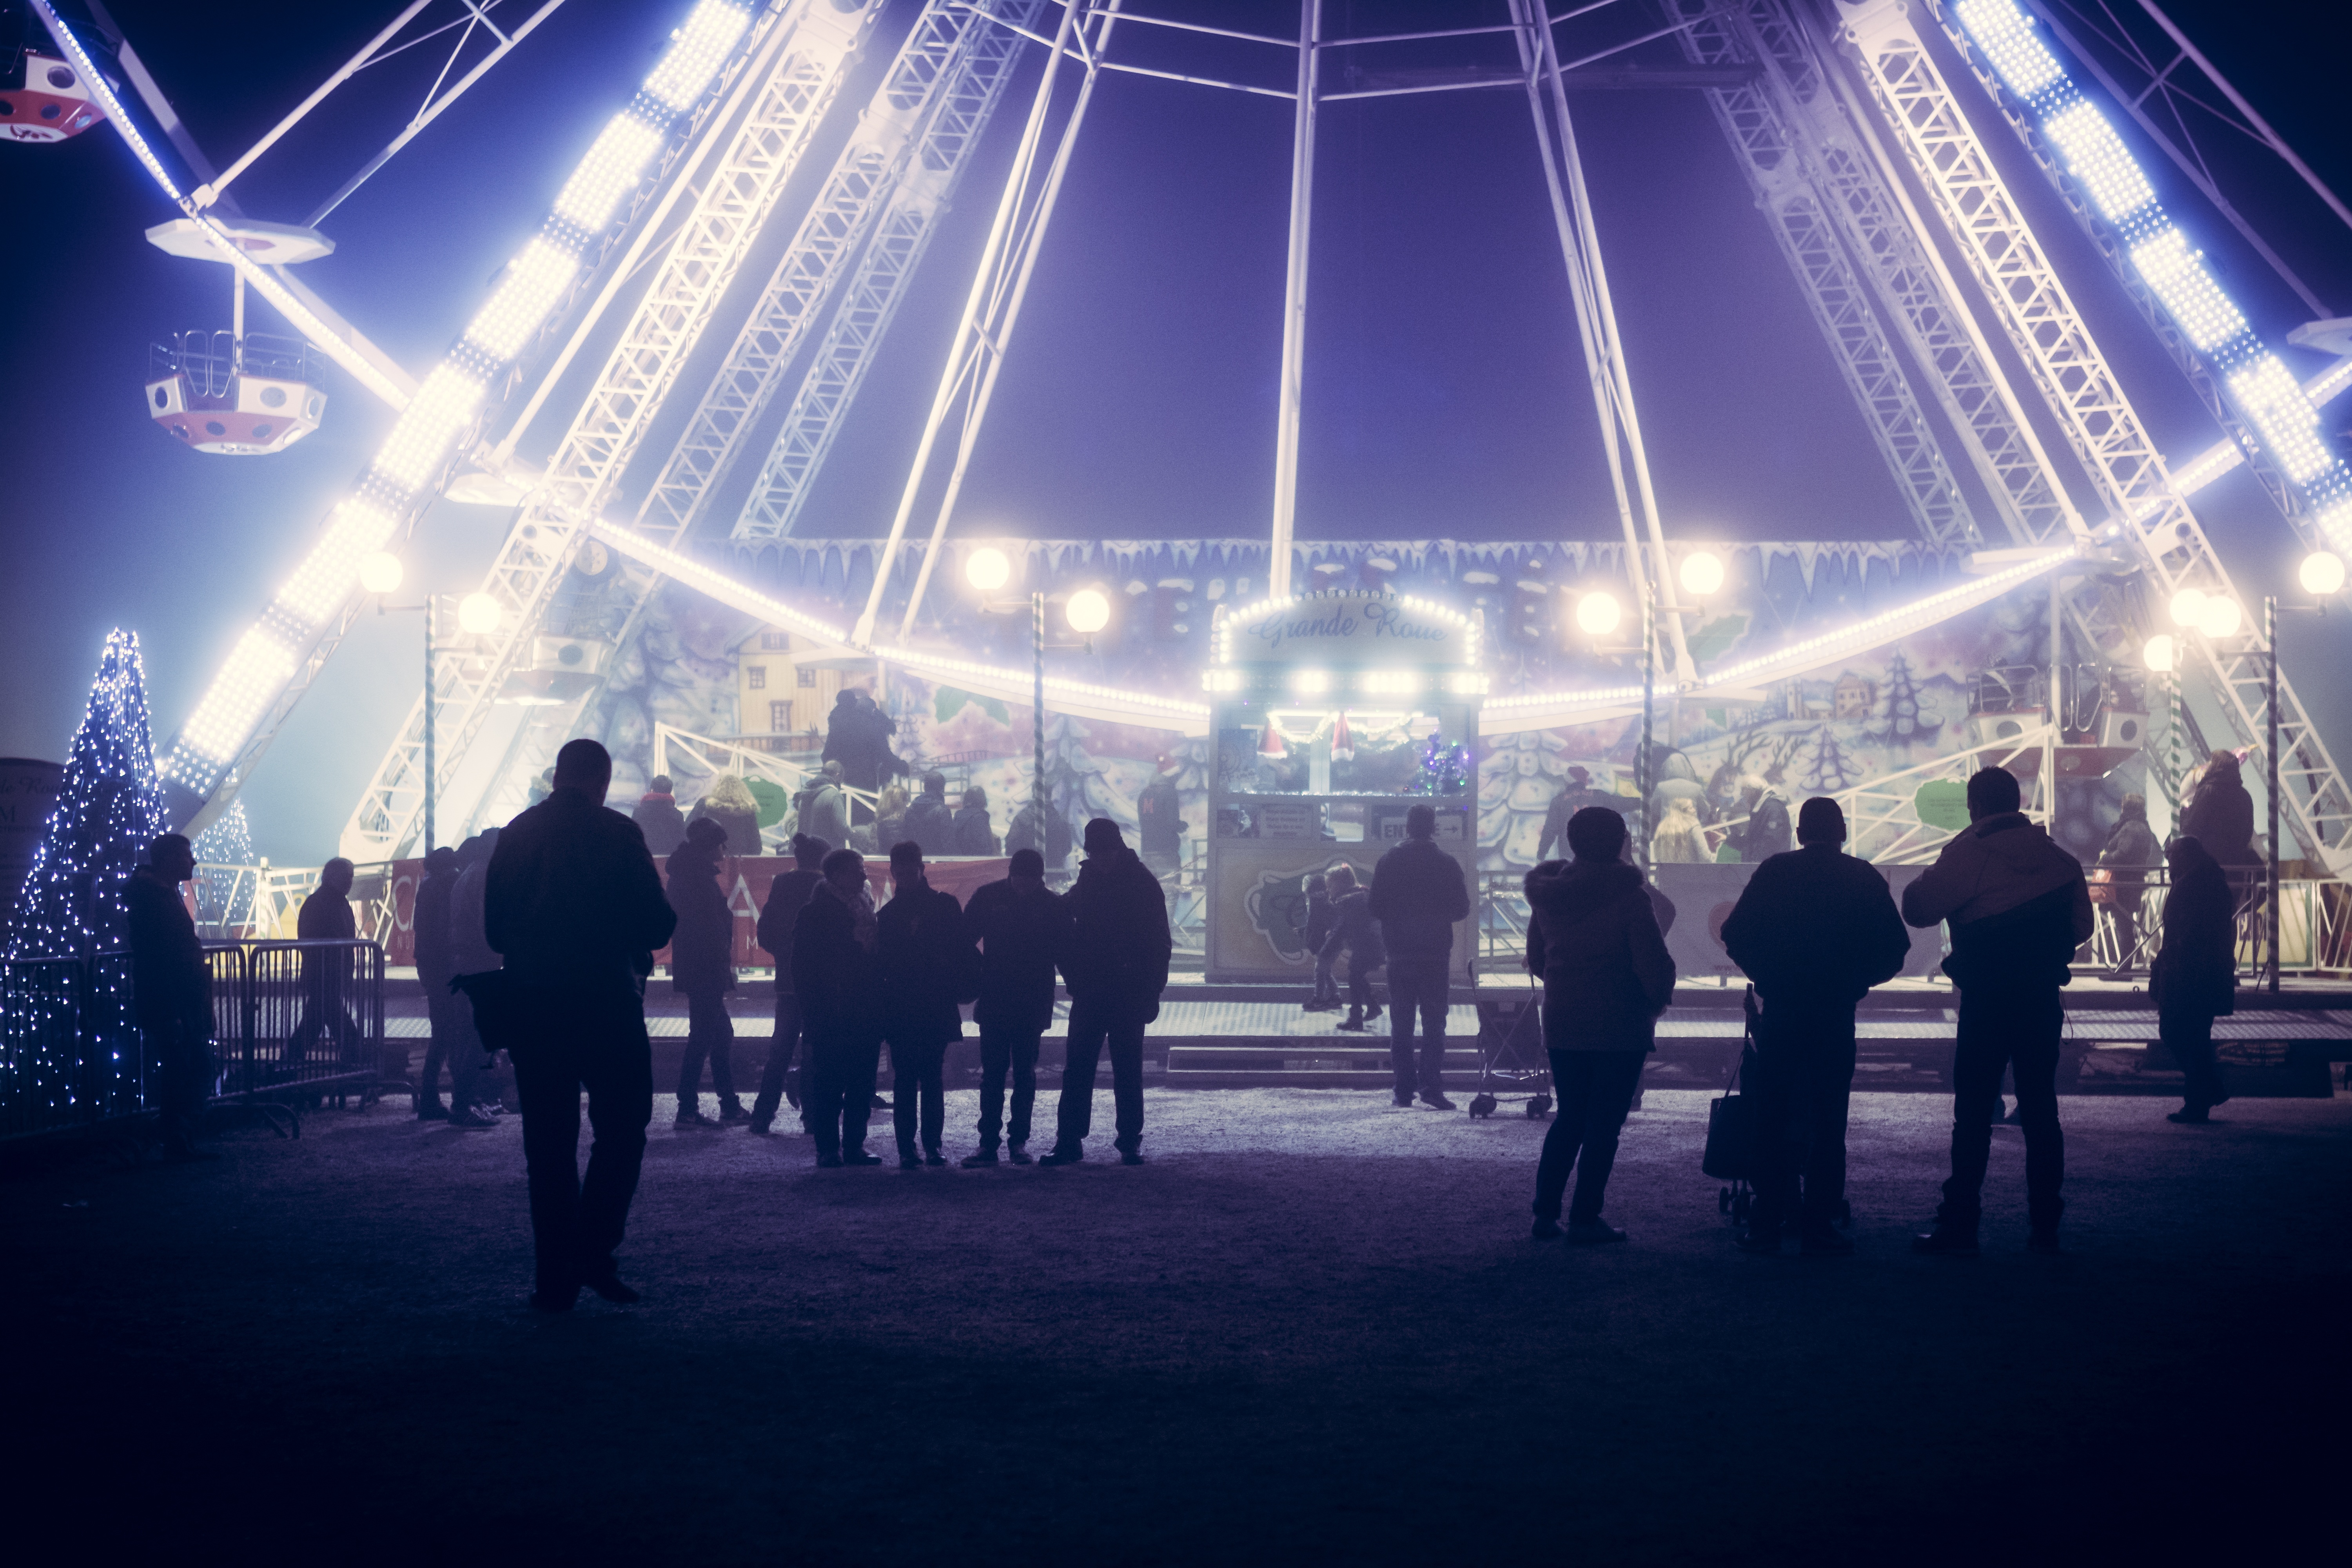
outdoor, cold, winter, light, architecture, group, people, fog, night, ground, city, crowd, vacation, tourist, travel, europe, evening, park, scenery, holiday, blue, attraction, garden, tourism, lifestyle, christmas, lighting, big wheel, fairground, kids, lights, shadows, children, stage, fun, happy, cabins, tourist attraction, christmas market, fair, weekend, attractive, touristic, public garden, families